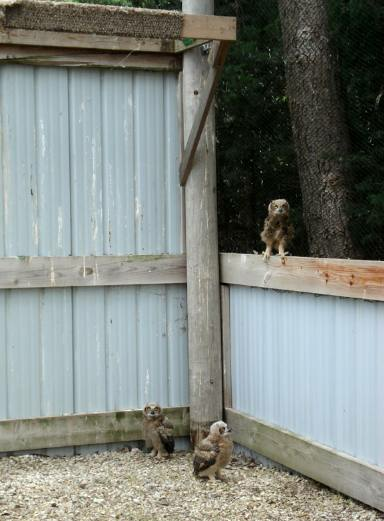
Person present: No